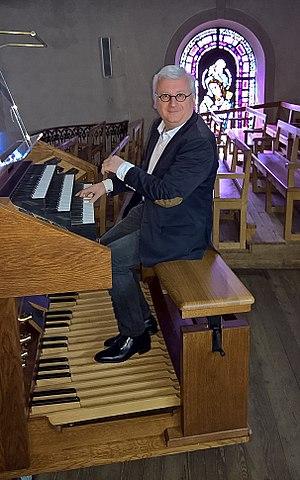
Eric Humbertclaude à l'orgue. Photo prise en juin 2017 à l'orgue de l'église Saint-Laurent (La Bresse, Vosges)
Éric Humbertclaude, né le 5 mai 1961 à Saint-Dié-des-Vosges, est un musicien, organiste, compositeur contemporain, écrivain et essayiste, musicologue, chercheur spécialisé dans la musique contemporaine et la musique pour orgue.